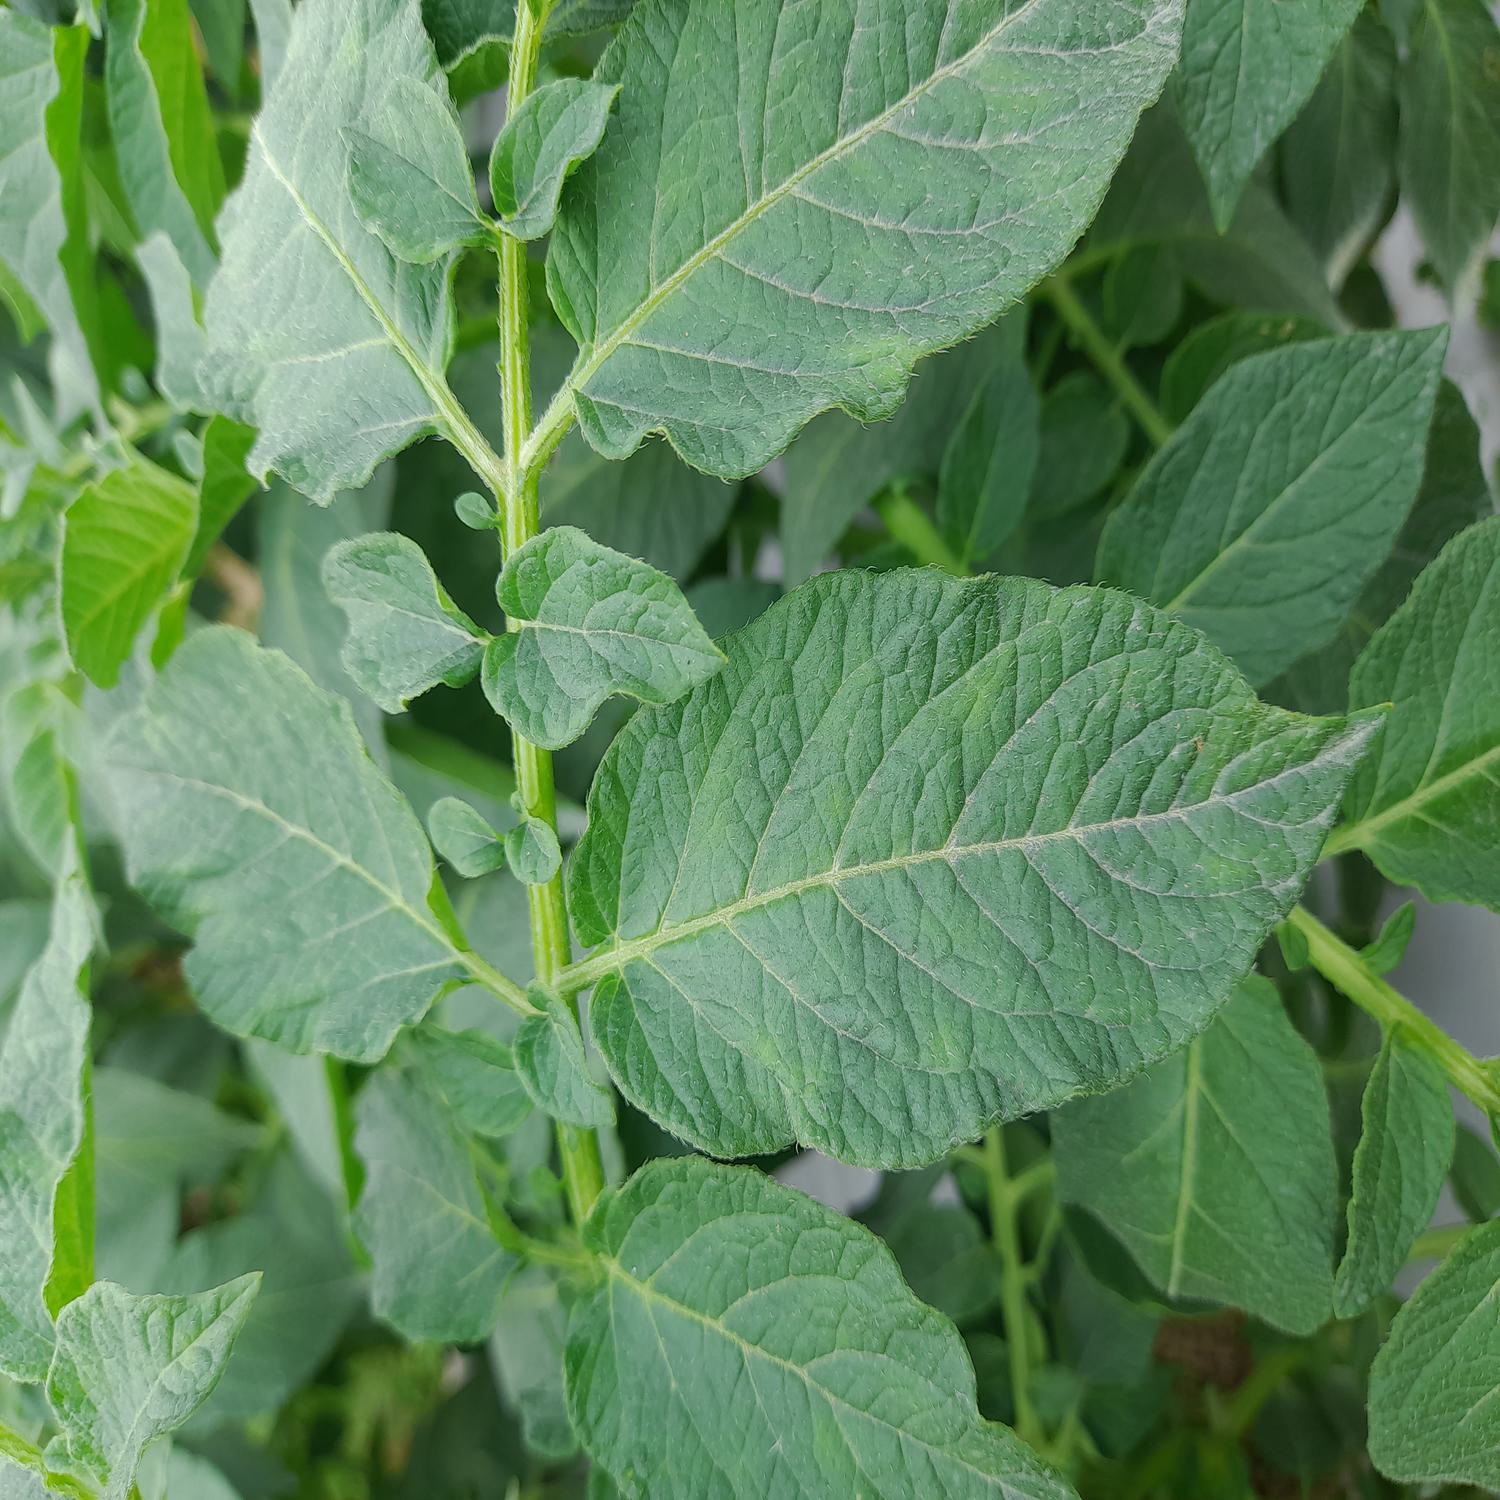
Etiqueta: Virus